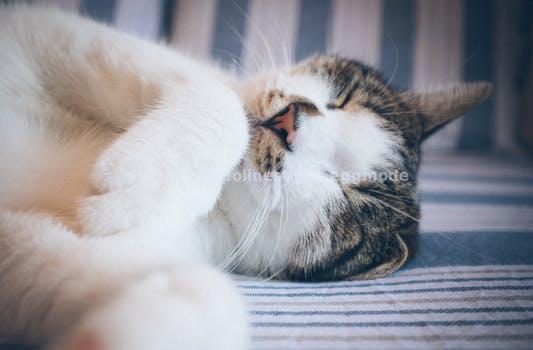
Label: Watermark